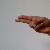
The image shows a hand gesture representing the letter 'H' in Indian Sign Language.